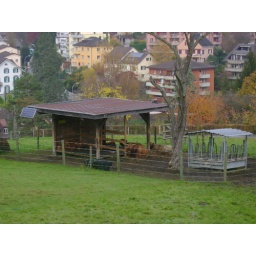
Cows chillin' in a field just beyond the city walls